Santa Fe 5017

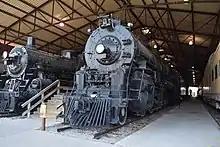
AT&SF No. 5017 on display at the National Railroad Museum next to Soo Line H-23 class 2718 in 2022

No. 5017 was built by Baldwin Locomotive Works in 1944 during World War II. The 5017, along with the 5011 Class 2-10-4's, were nicknamed "War Babies" by the AT&SF. It entered service on July 20 of that year and was assigned to freight service on the Pecos division, the Mountain Division of New Mexico. The 5017 operated between Belen, New Mexico, Waynoka, Oklahoma, and La Junta, Colorado. Between 1953 and 1955, No. 5017 was used in extra service on the Pecos division in eastern New Mexico to supplement diesel power during the peak movement of perishables, grains and other commodities. On July 25, 1955, No. 5017 made her last trip, tallying 755,088 miles. Then, the locomotive was retired by the AT&SF's newer, lower-maintenance Diesels.